Lake Como

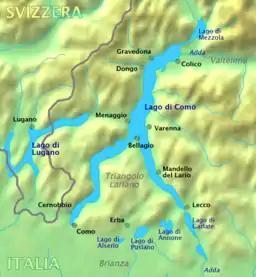
Bathymetric map

Lake Como also known as Lario, is a lake of glacial origin in Lombardy, Italy. It has an area of , making it the third-largest lake in Italy, after Lake Garda and Lake Maggiore. At over deep, it is one of the deepest lakes in Europe. Its characteristic "Y" shape resulted from the movement of the ancient Adda glacier, which was diverted by the mountainous terrain and carved the three branches.